C. Stowe Myers

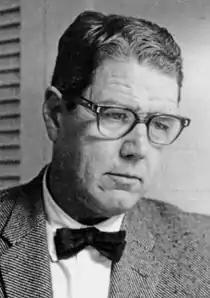
C. Stowe Myers

Charles Stowe Myers (December 7, 1906 – August 6, 1995) was an American industrial designer.